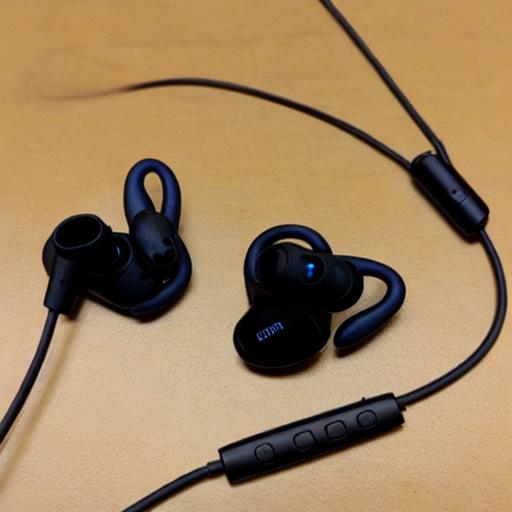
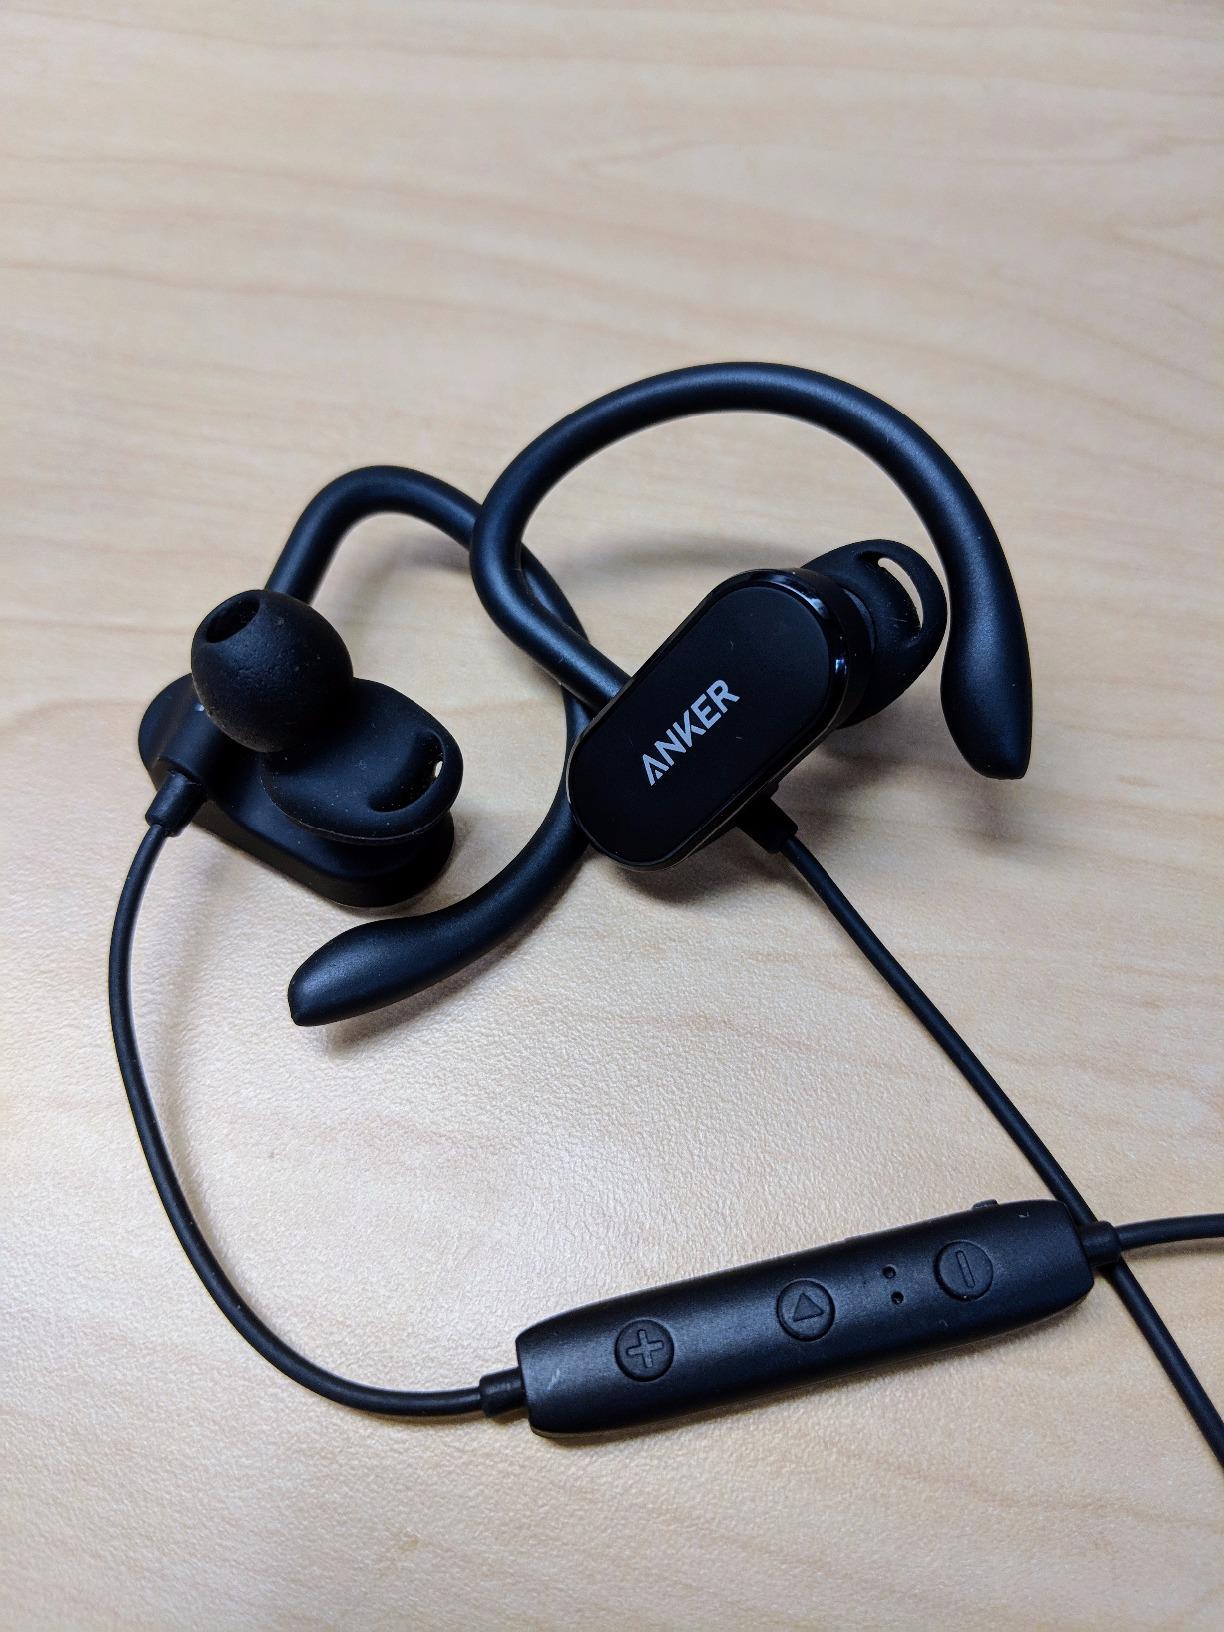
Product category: headphones
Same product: no